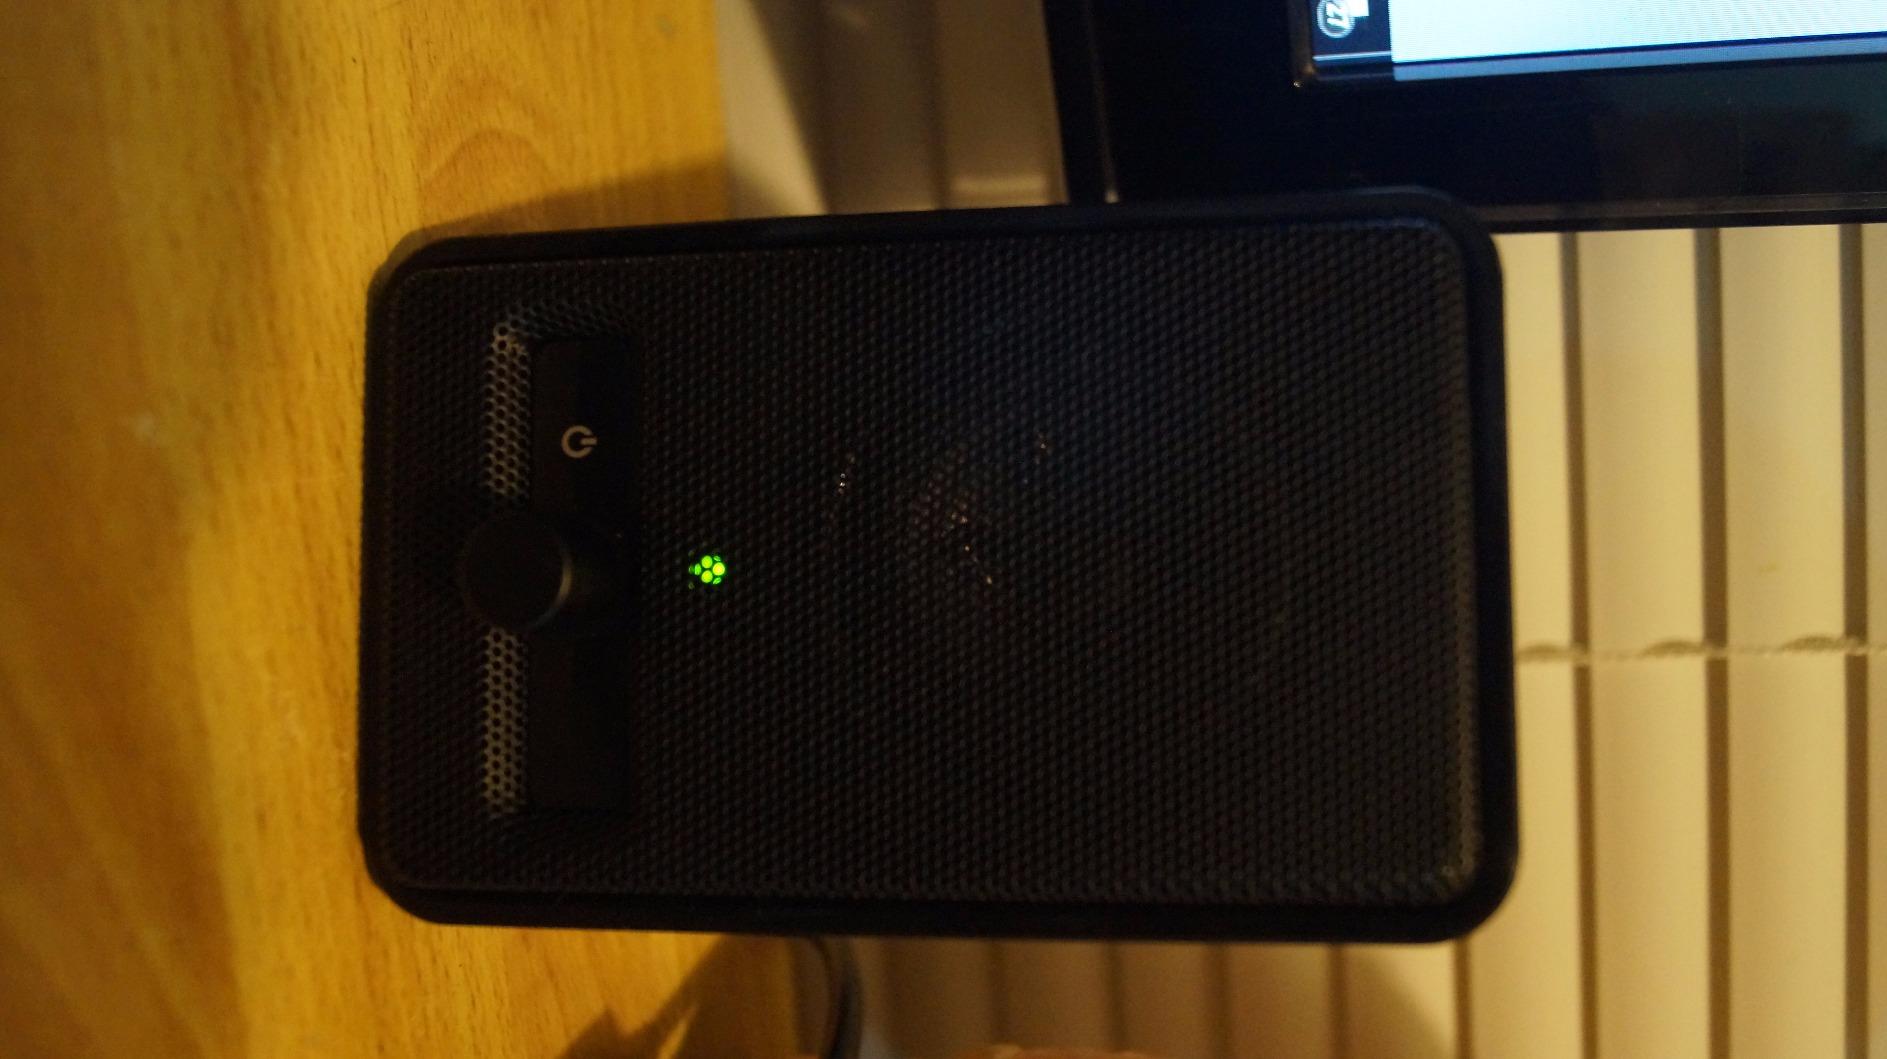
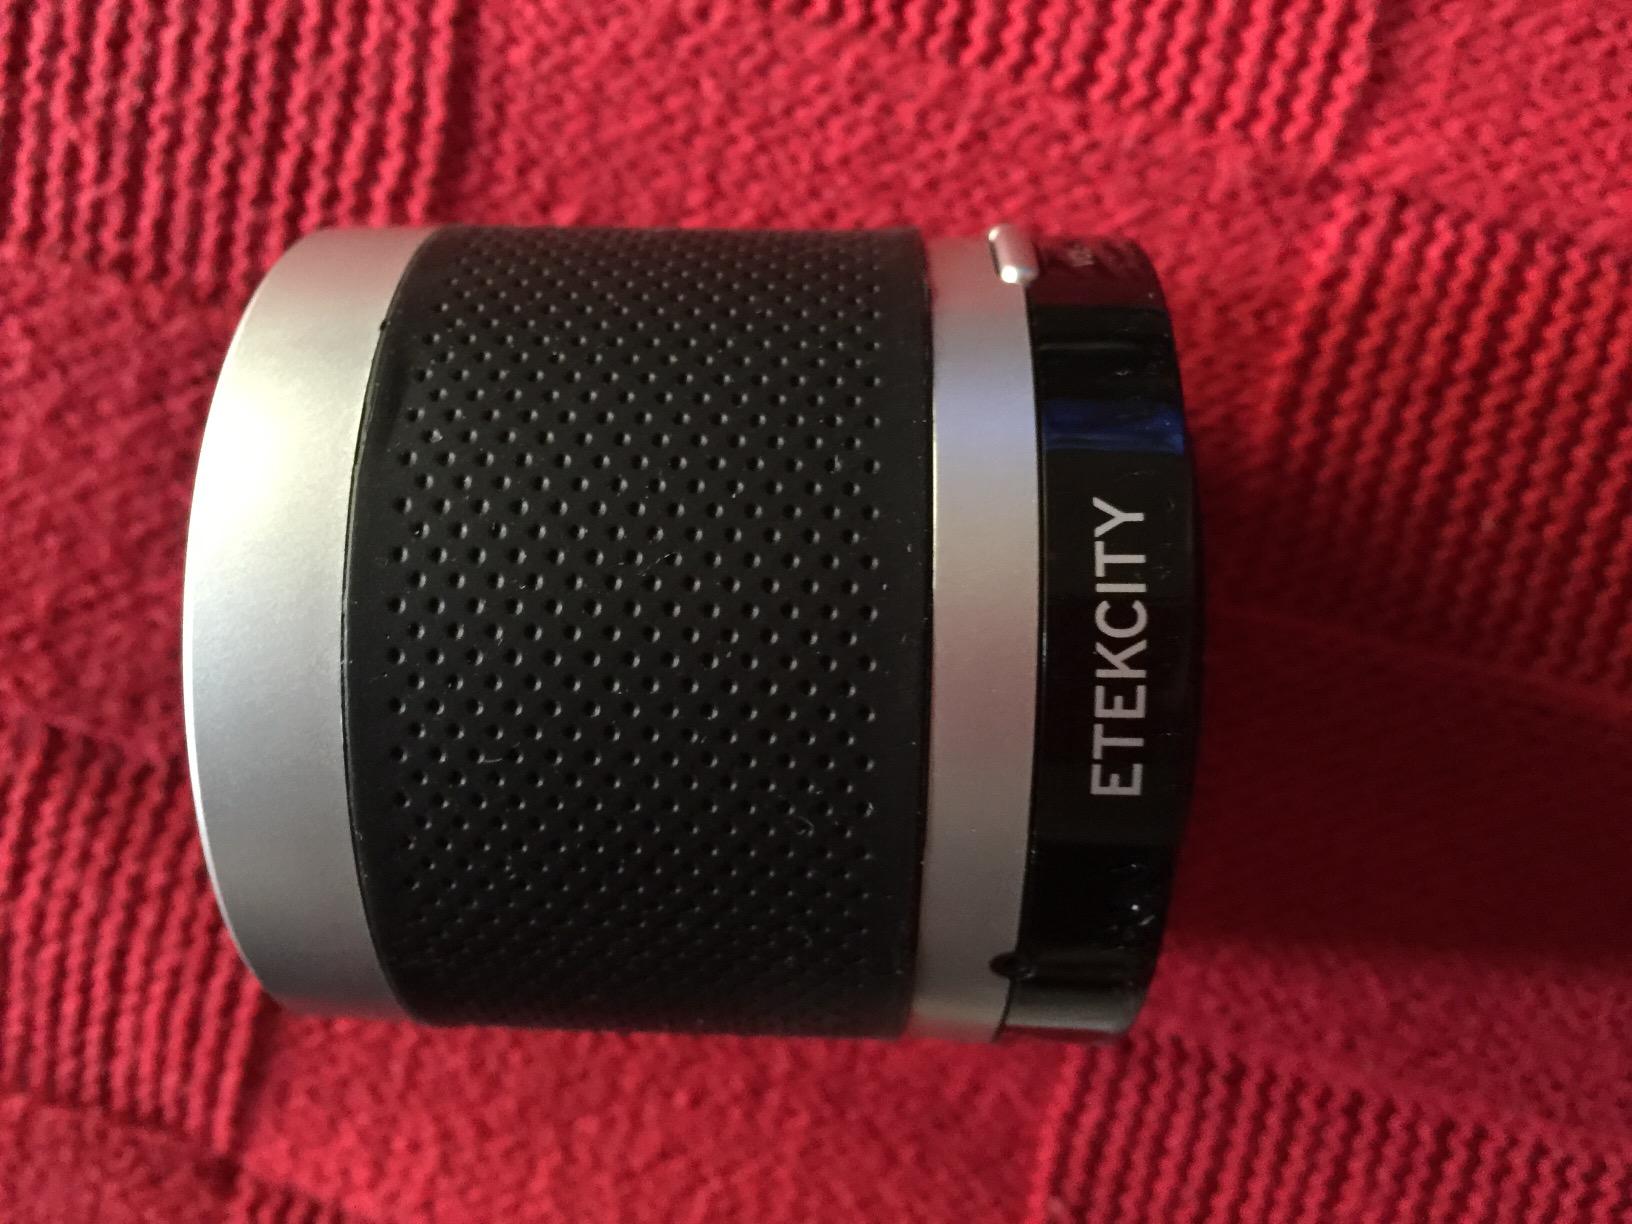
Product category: speaker
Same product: no